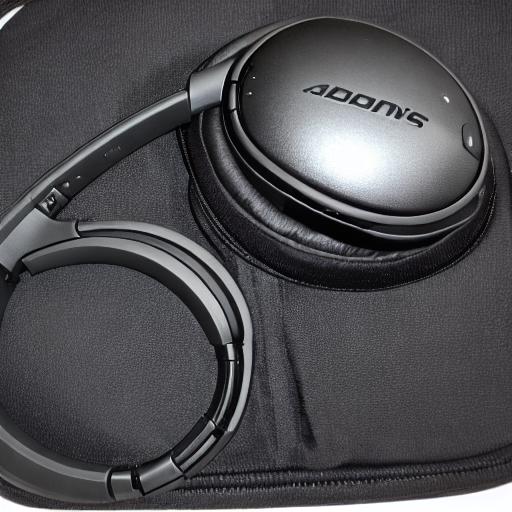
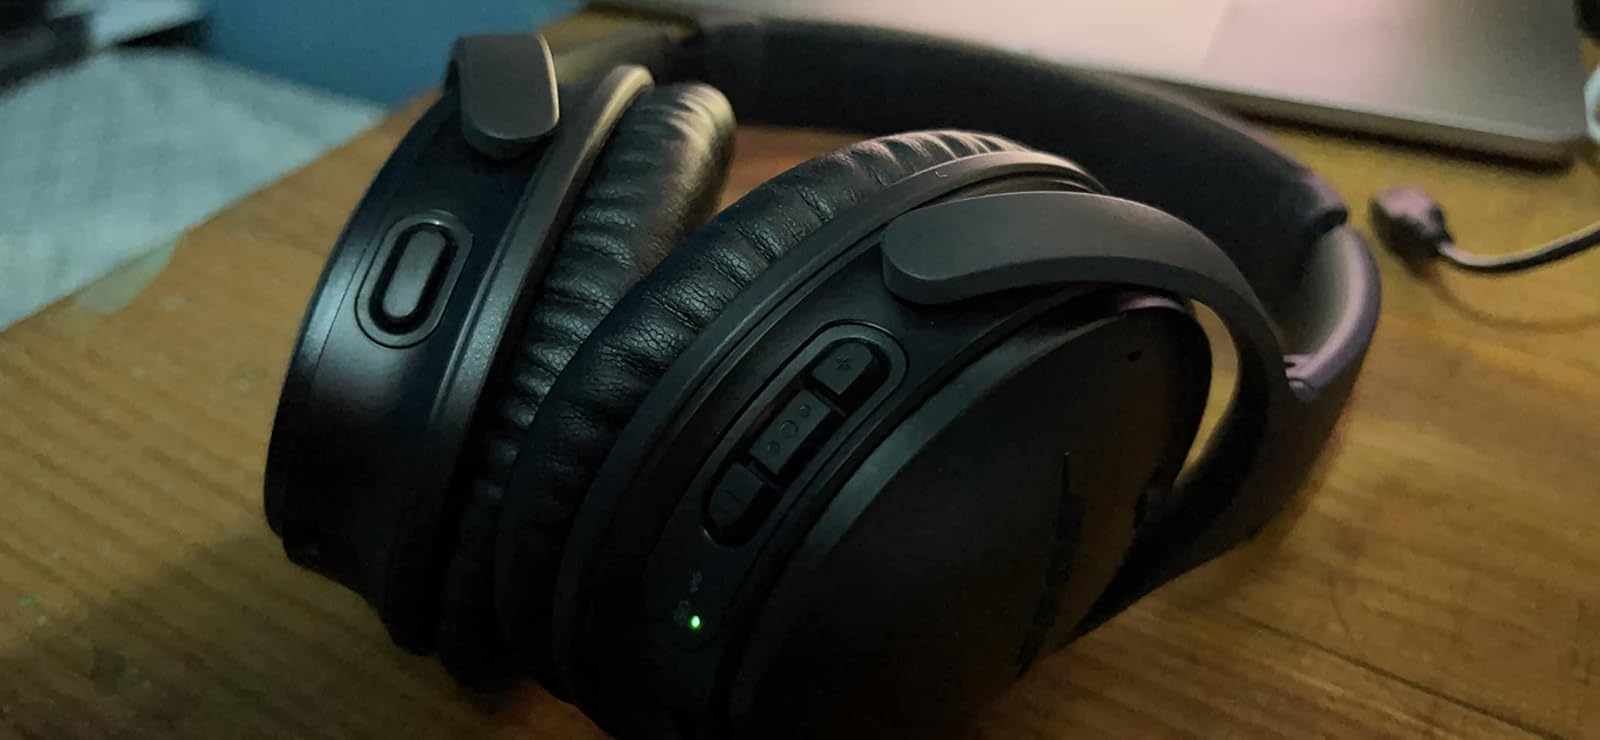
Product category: headphones
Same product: no